Body piercing

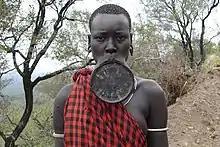
A Nilotic Mursi woman

Lip piercing and lip stretching were historically found in certain tribal cultures in Africa and the Americas. Pierced adornments of the lip, or labrets, were sported by the Tlingit as well as peoples of Papua New Guinea and the Amazon basin. Aztecs and Mayans also wore labrets, while the Dogon people of Mali and the Nuba of the Nile Valley wore rings. The practice of stretching the lips by piercing them and inserting plates or plugs was found throughout Pre-Columbian Mesoamerica and South America as well as among some of the tribes of the Pacific Northwest and Africa. In some parts of Malawi, it was quite common for women to adorn their lips with a lip disc called a "pelele" that by means of gradual enlargement from childhood could reach several inches of diameter and would eventually alter the occlusion of the jaw. Such lip stretching is still practiced in some places. Women of the Nilotic Mursi tribe in the Nile Valley wear lip rings on occasion that may reach in diameter.